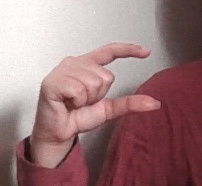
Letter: dal